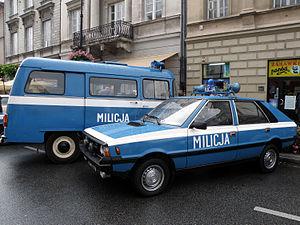
La Milicja Obywatelska ou MO était la police de la république populaire de Pologne entre 1944 et 1990.